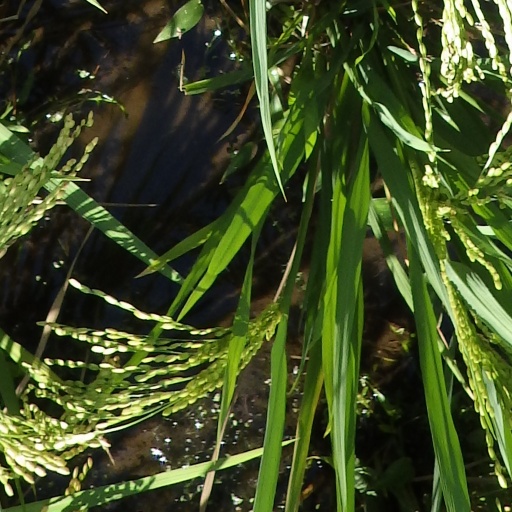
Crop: rice